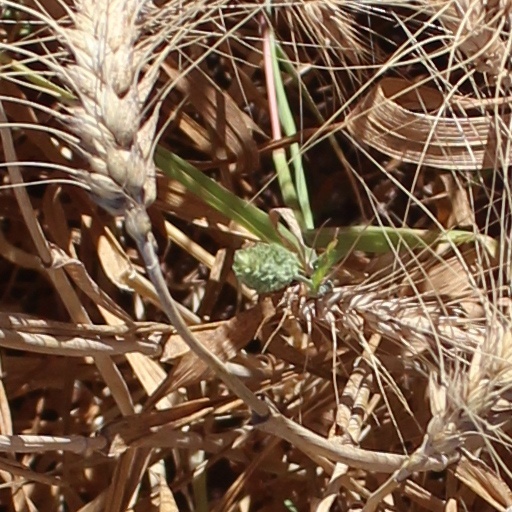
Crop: wheat